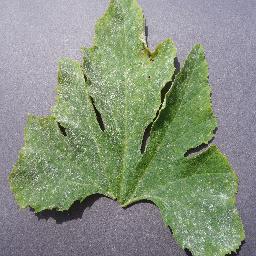
Label: Squash___Powdery_mildew